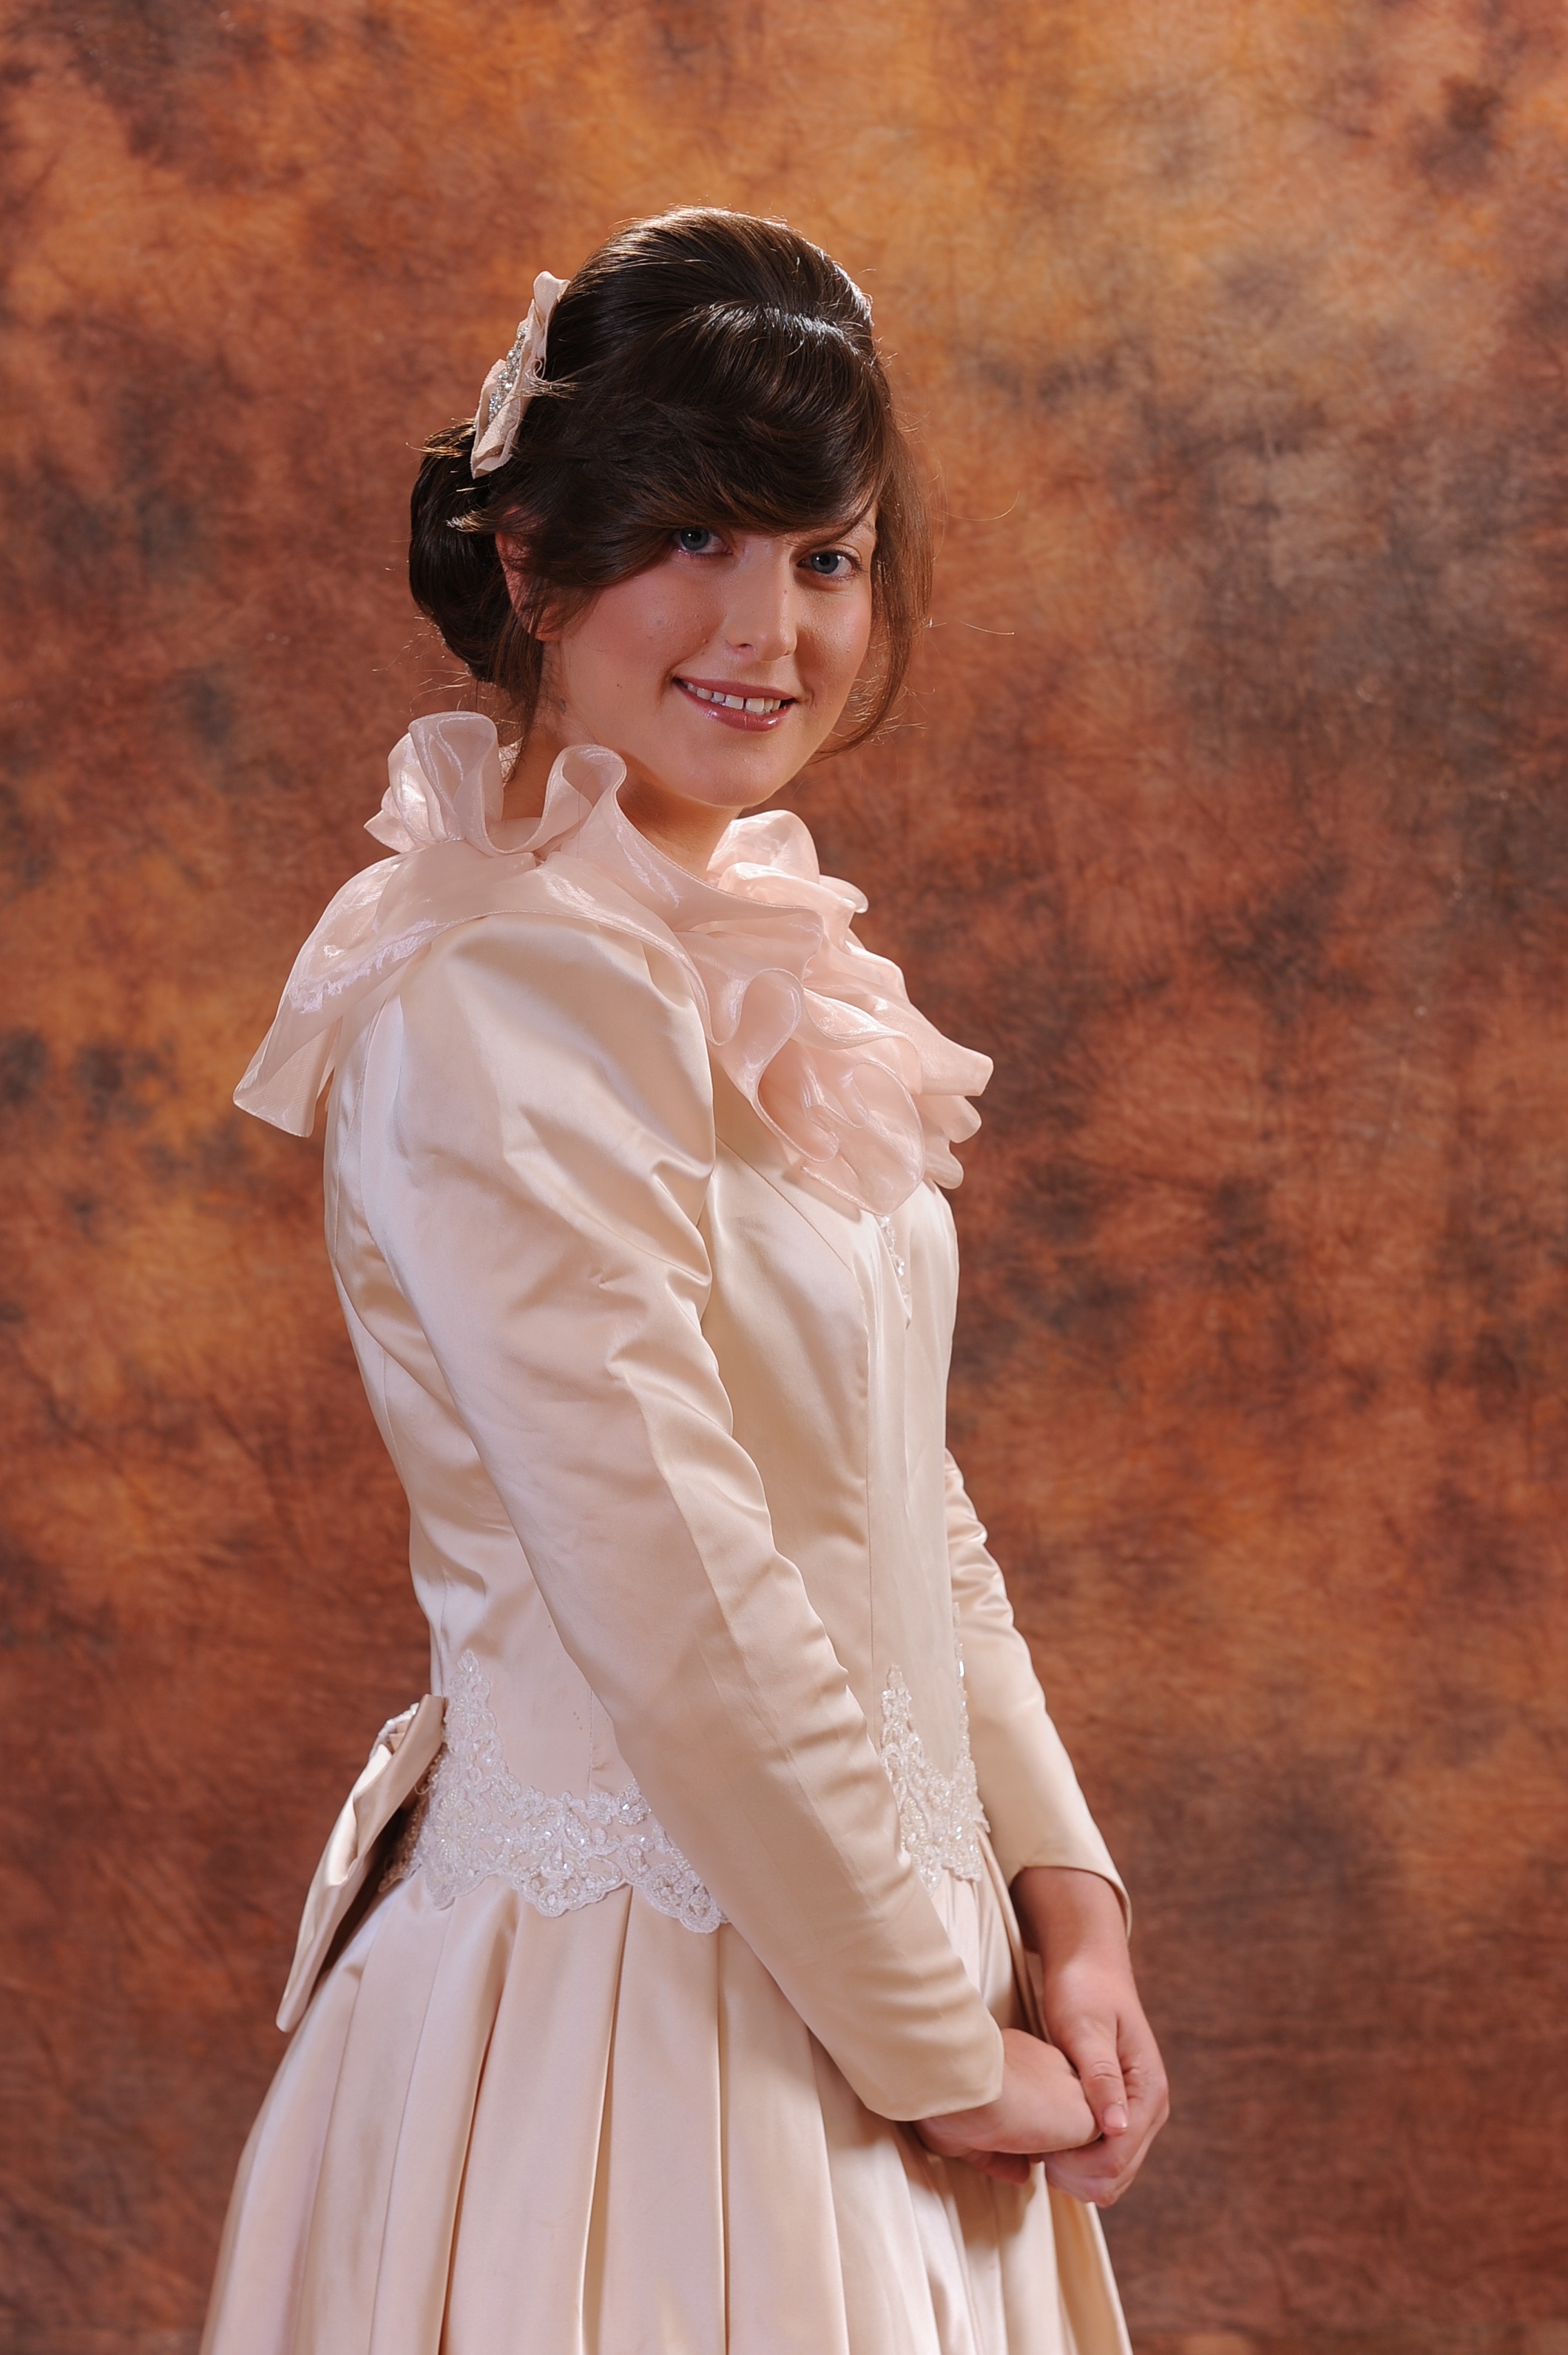
fur, portrait, model, spring, fashion, clothing, lady, wedding dress, bride, outerwear, textile, dress, gown, portret, abdomen, photo shoot, vrouw, formal wear, bridal clothing, meisje